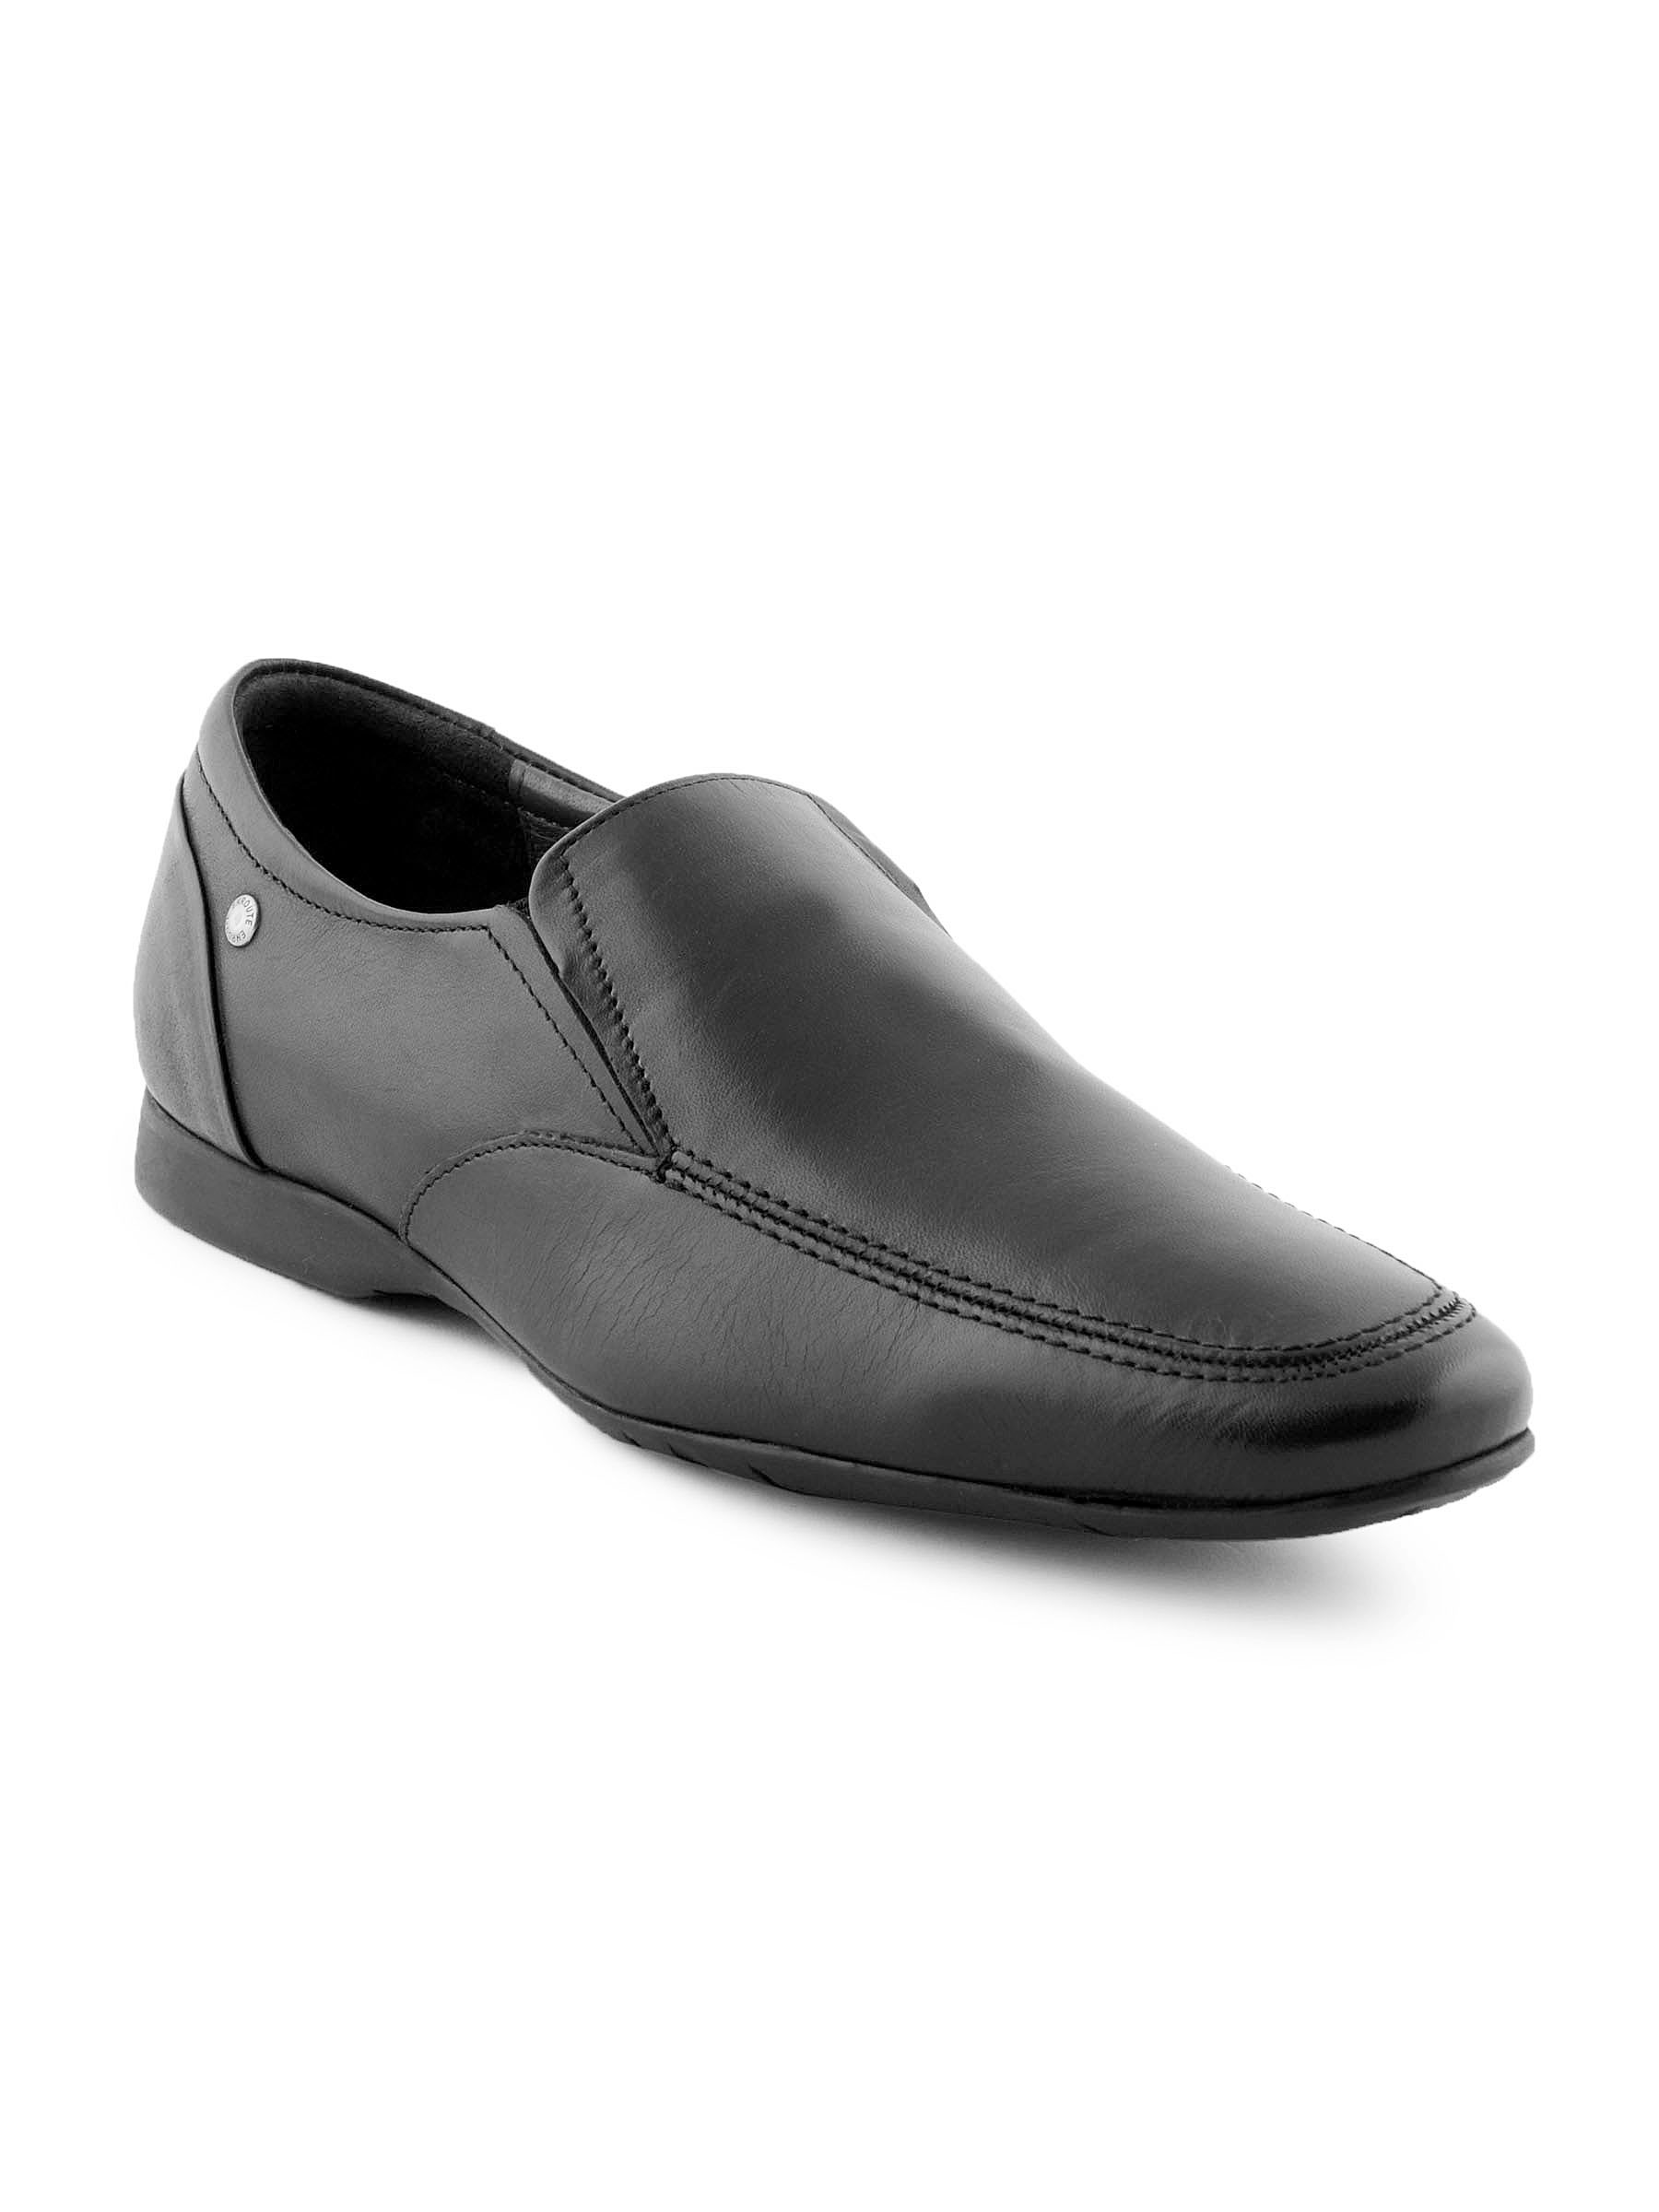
Enroute Men Leather Black Formal Shoes
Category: Footwear / Shoes / Formal Shoes
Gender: Men
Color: Black
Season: Summer 2012
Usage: Formal